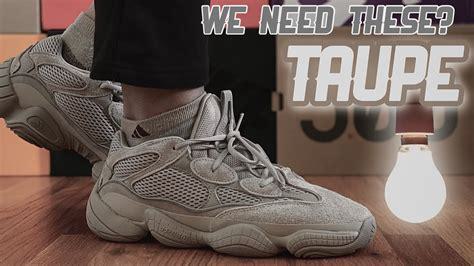
Brand: Adidas
Model: Yeezy 500